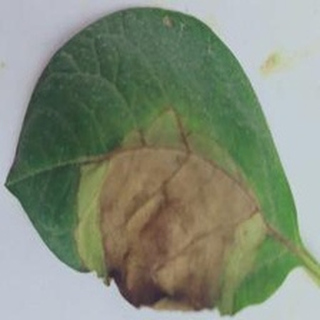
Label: potato_late_blight